Paul Olmari

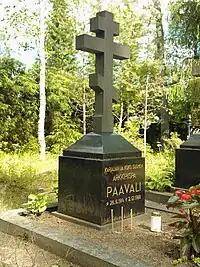
Tombstone of archbishop Paul in graveyard of New Valaam monastery.

Paavali retired as Archbishop of Karelia in 1987 and was succeeded by Johannes (Rinne). On 2 December 1988 he died after suffering a serious head injury after he fell on a icy street in Kuopio on the day before. He was afterwards buried in the cemetery of New Valaam Monastery.